Pin header

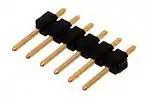
1×6 pin header (one row)

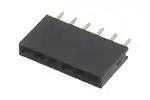
1×6 female header (one row)

A pin header (or simply, header) is a form of electrical connector. A male pin header consists of one or more rows of metal pins molded into a plastic base, often apart, though available in many spacings. Male pin headers are cost-effective due to their simplicity. The female counterparts are sometimes known as female headers (also as pin sockets), though there are numerous naming variations of male and female connectors. Historically, headers have sometimes been called "Berg connectors" or "DuPont" connectors, but headers are manufactured by many companies.